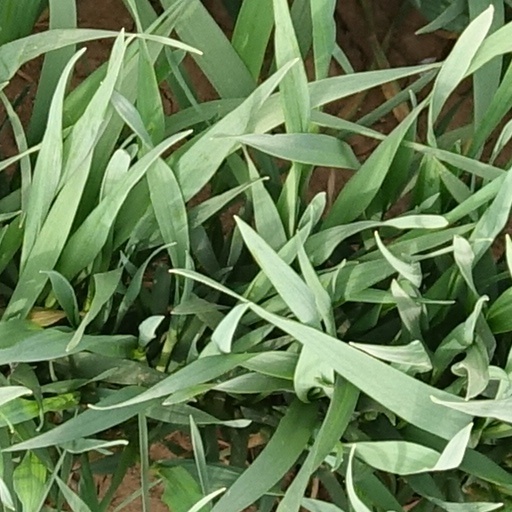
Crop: wheat